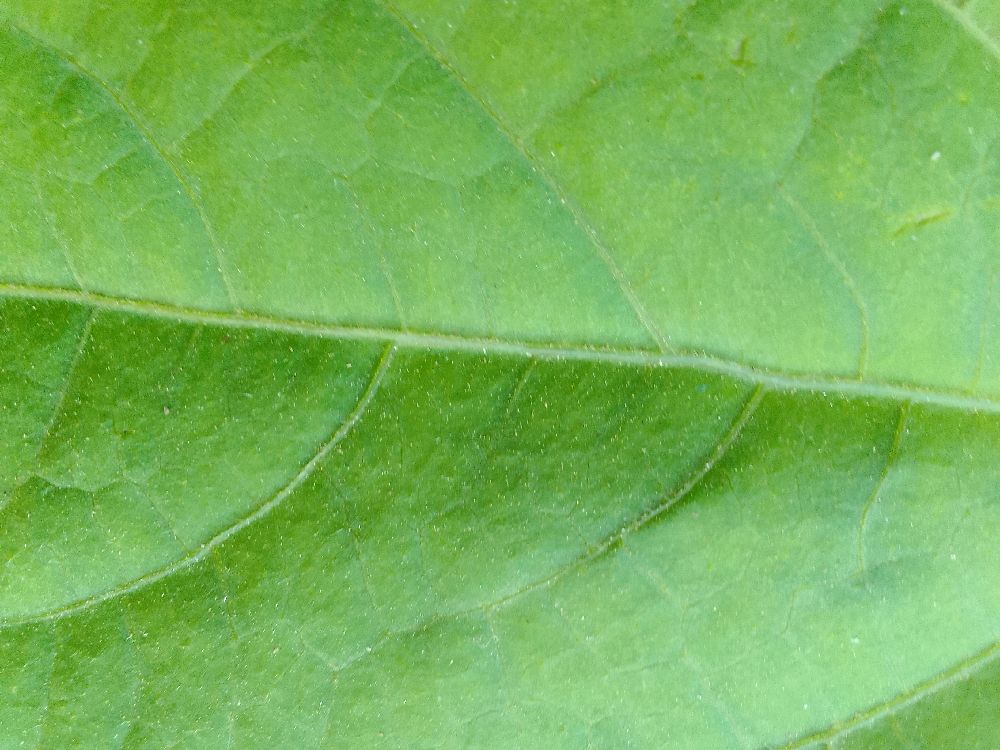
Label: healthy